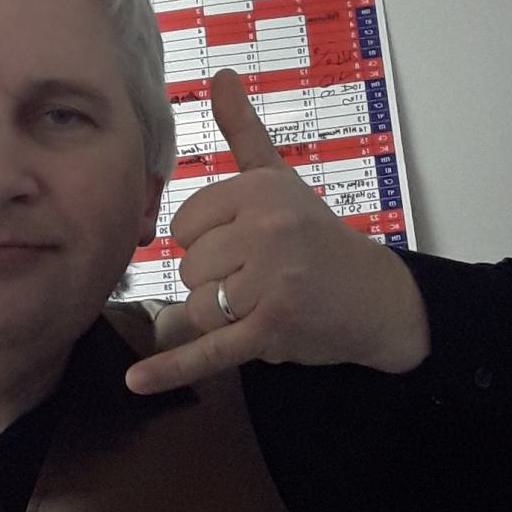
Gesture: call